Carlo Balsamo di Specchia-Normandia

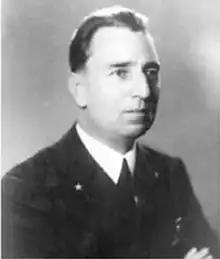

Carlo Balsamo di Specchia-Normandia (Taranto, 20 April 1890 – Settignano, 22 May 1960) was an Italian admiral, commander of the naval forces of Italian East Africa during the early stages of World War II.